Fuzzy's Taco Shop

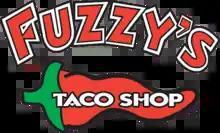
Previous logo

Fuzzy's reached 150 locations in early 2019, and now operates restaurants in Texas, Oklahoma, Louisiana, Arkansas, Arizona, Colorado, Florida, Georgia, Iowa, Kansas, Mississippi, Missouri, Montana, Nebraska, South Carolina, Ohio and Virginia. The company has announced plans to surpass 200 locations by 2021. In January 2022, Fuzzy's announced an agreement to expand into Alabama and North Carolina. In December 2022, the chain was acquired by Dine Brands.